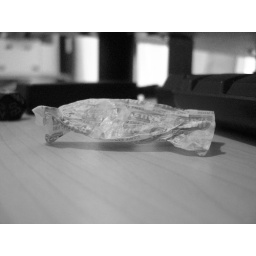
A bunch of black and white macro focused objects around my desk.